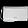
Label: Bag